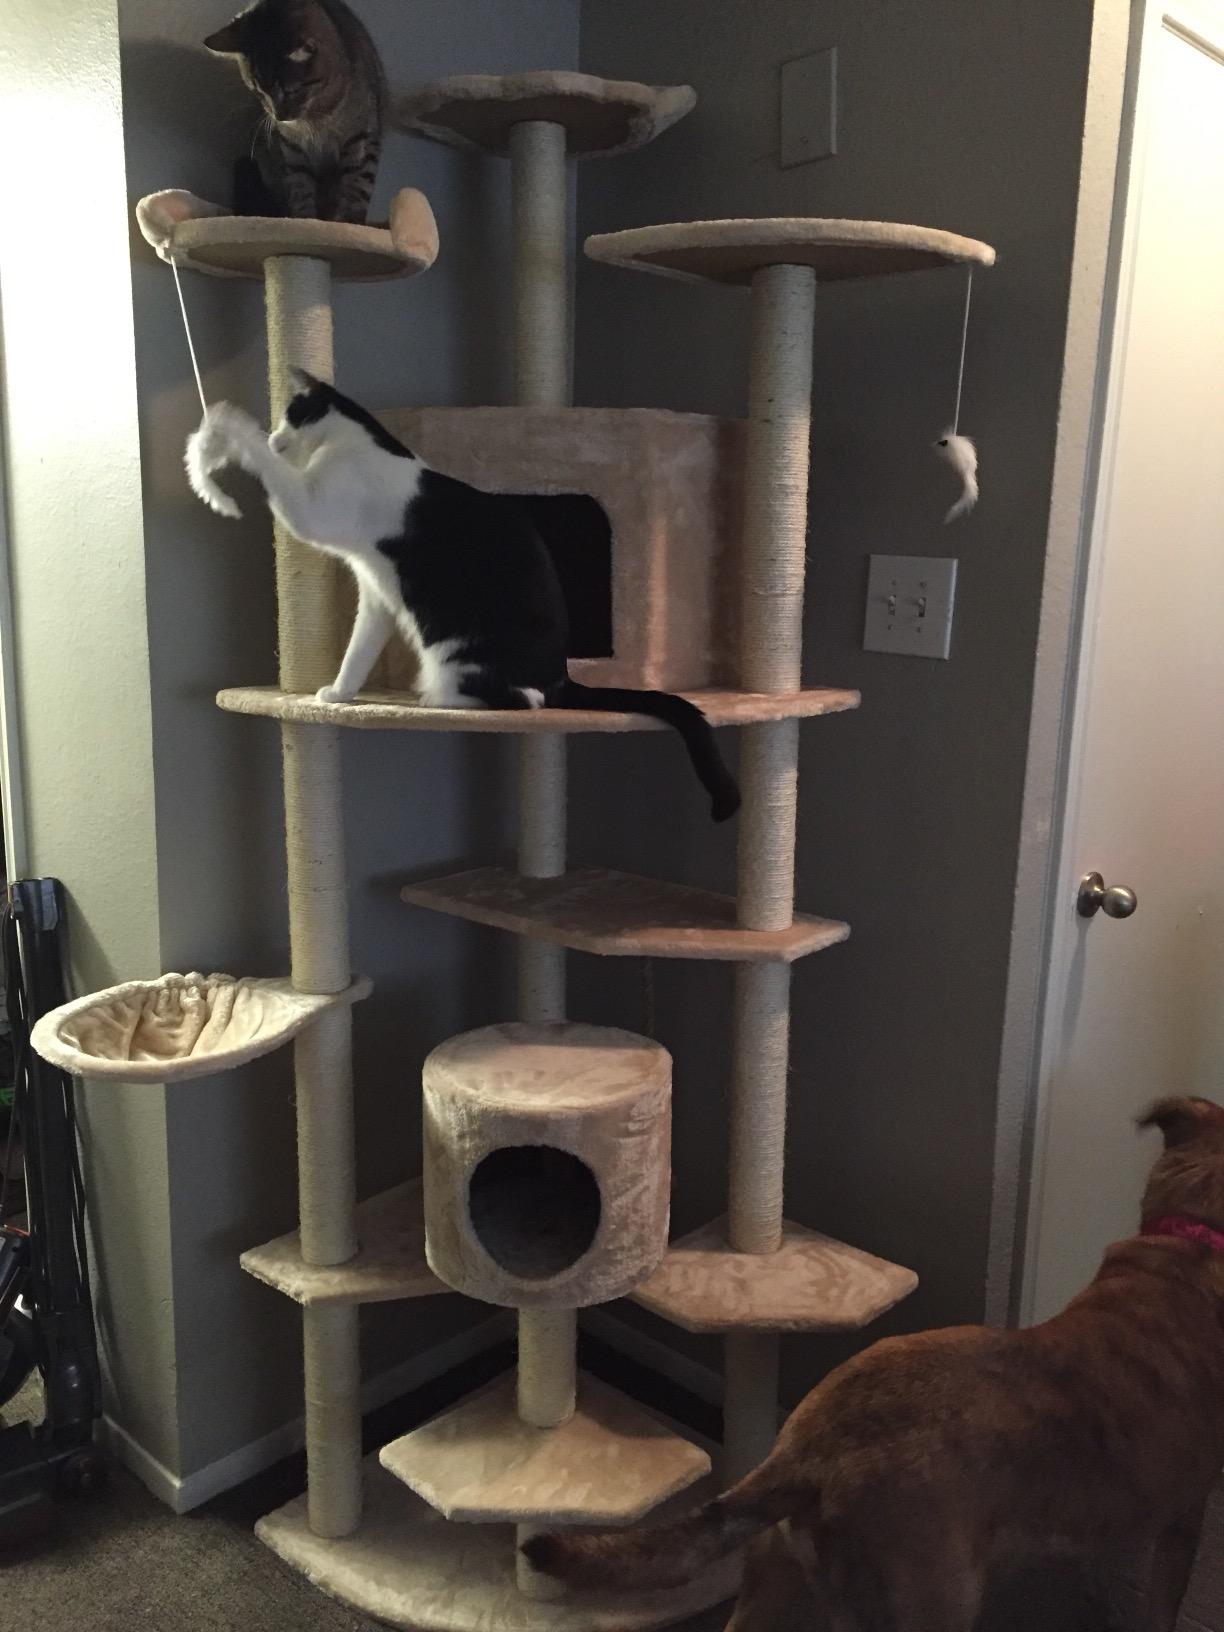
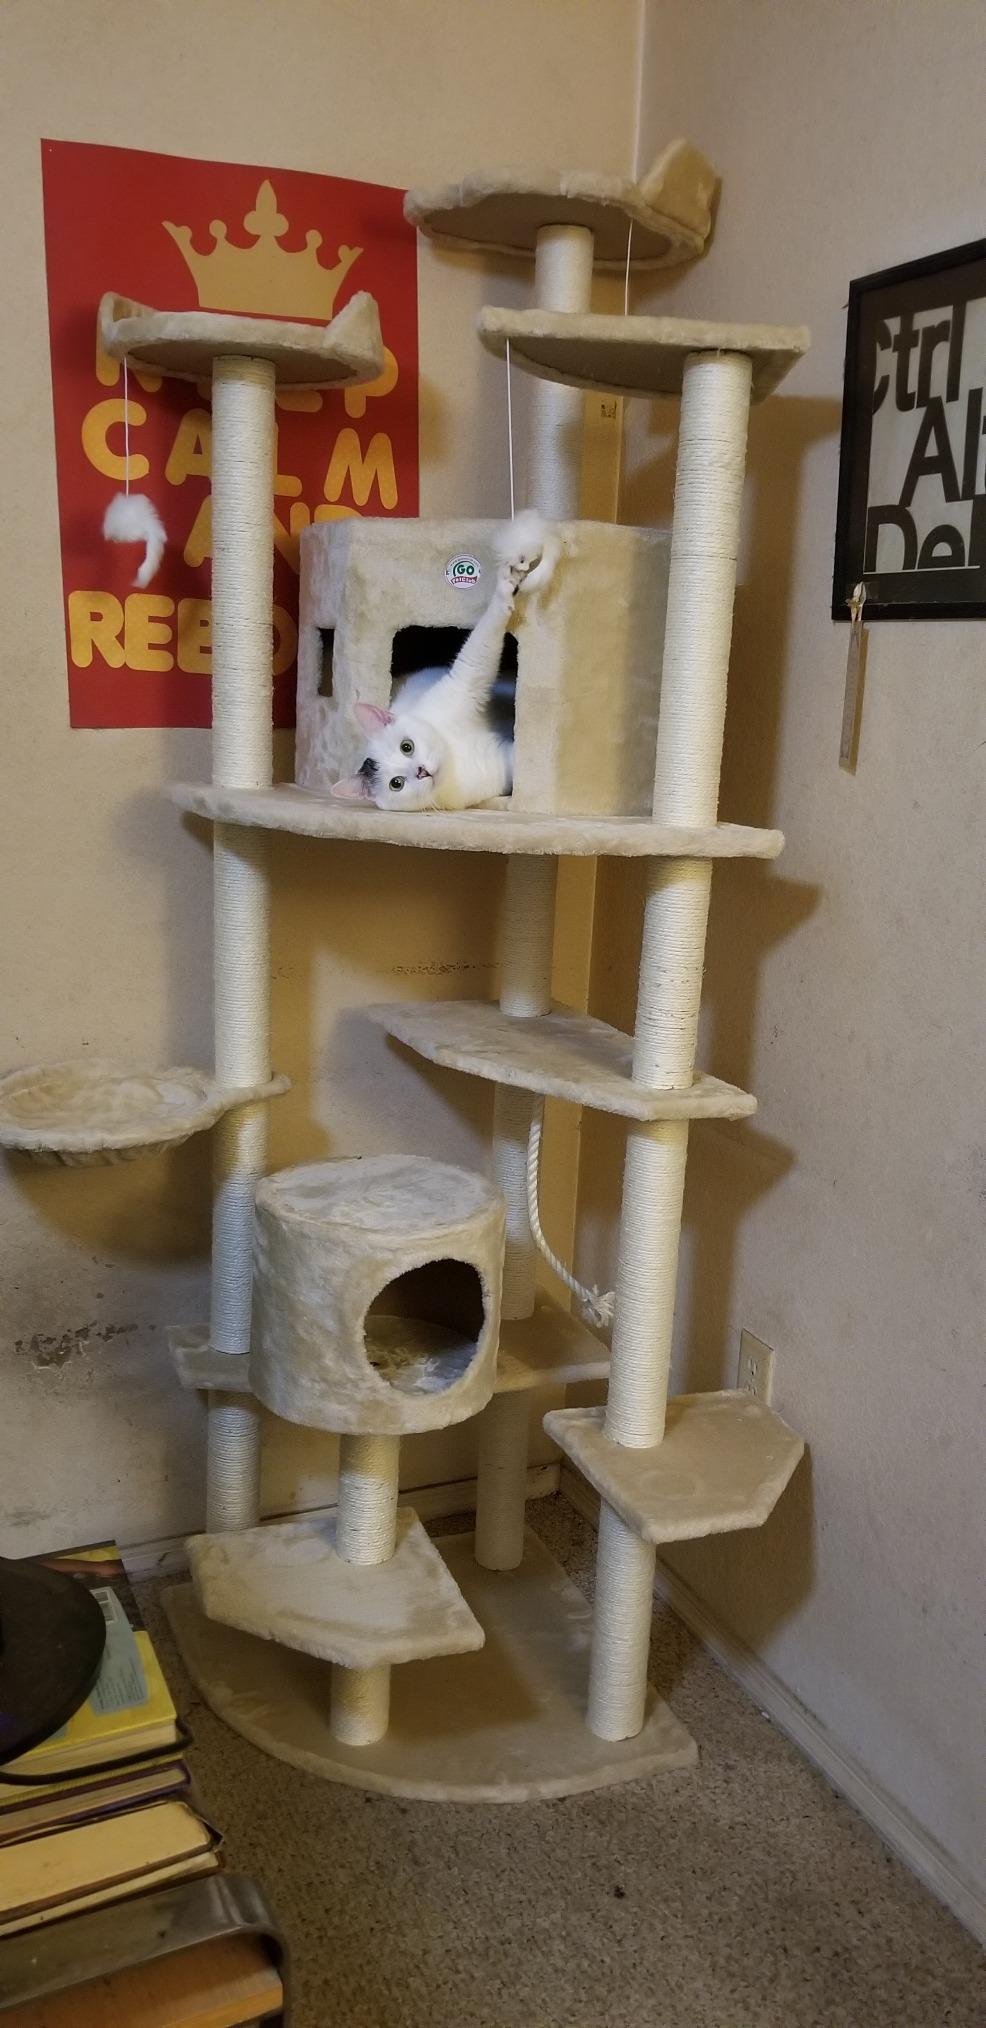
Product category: items_cat tree
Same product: yes